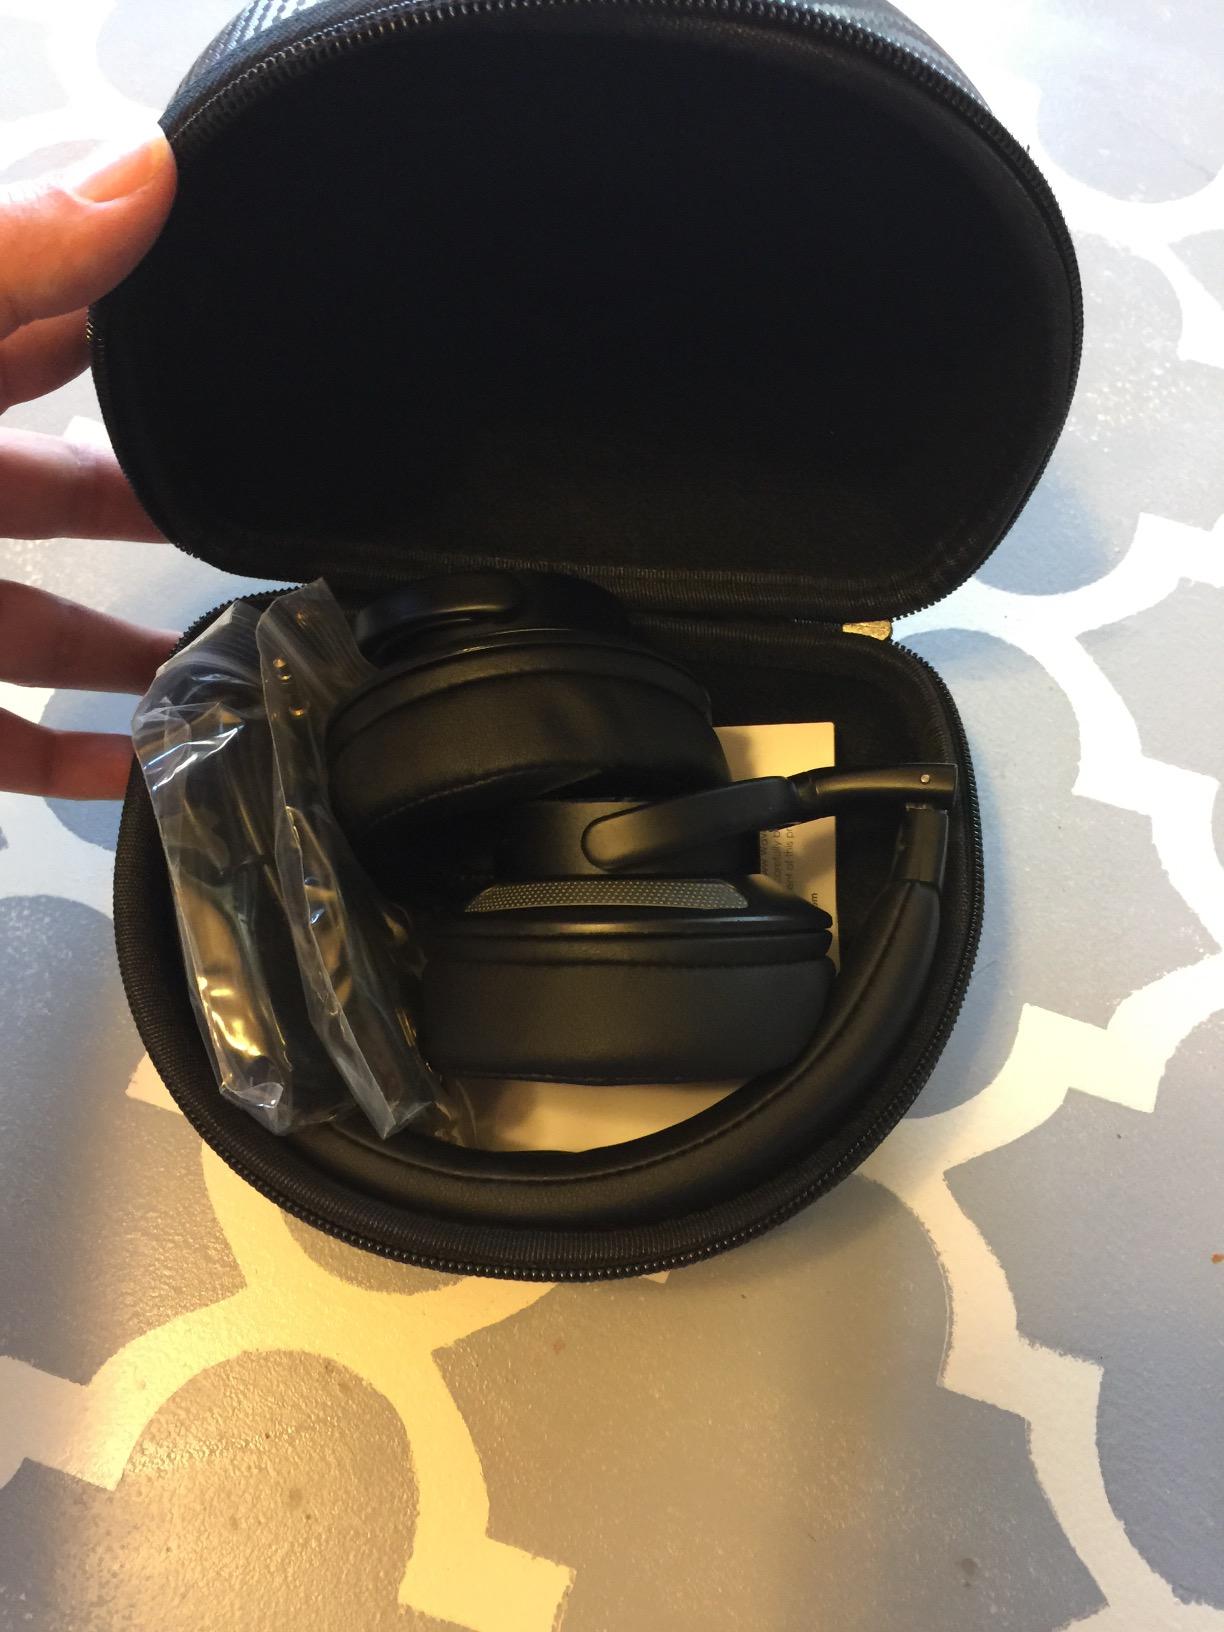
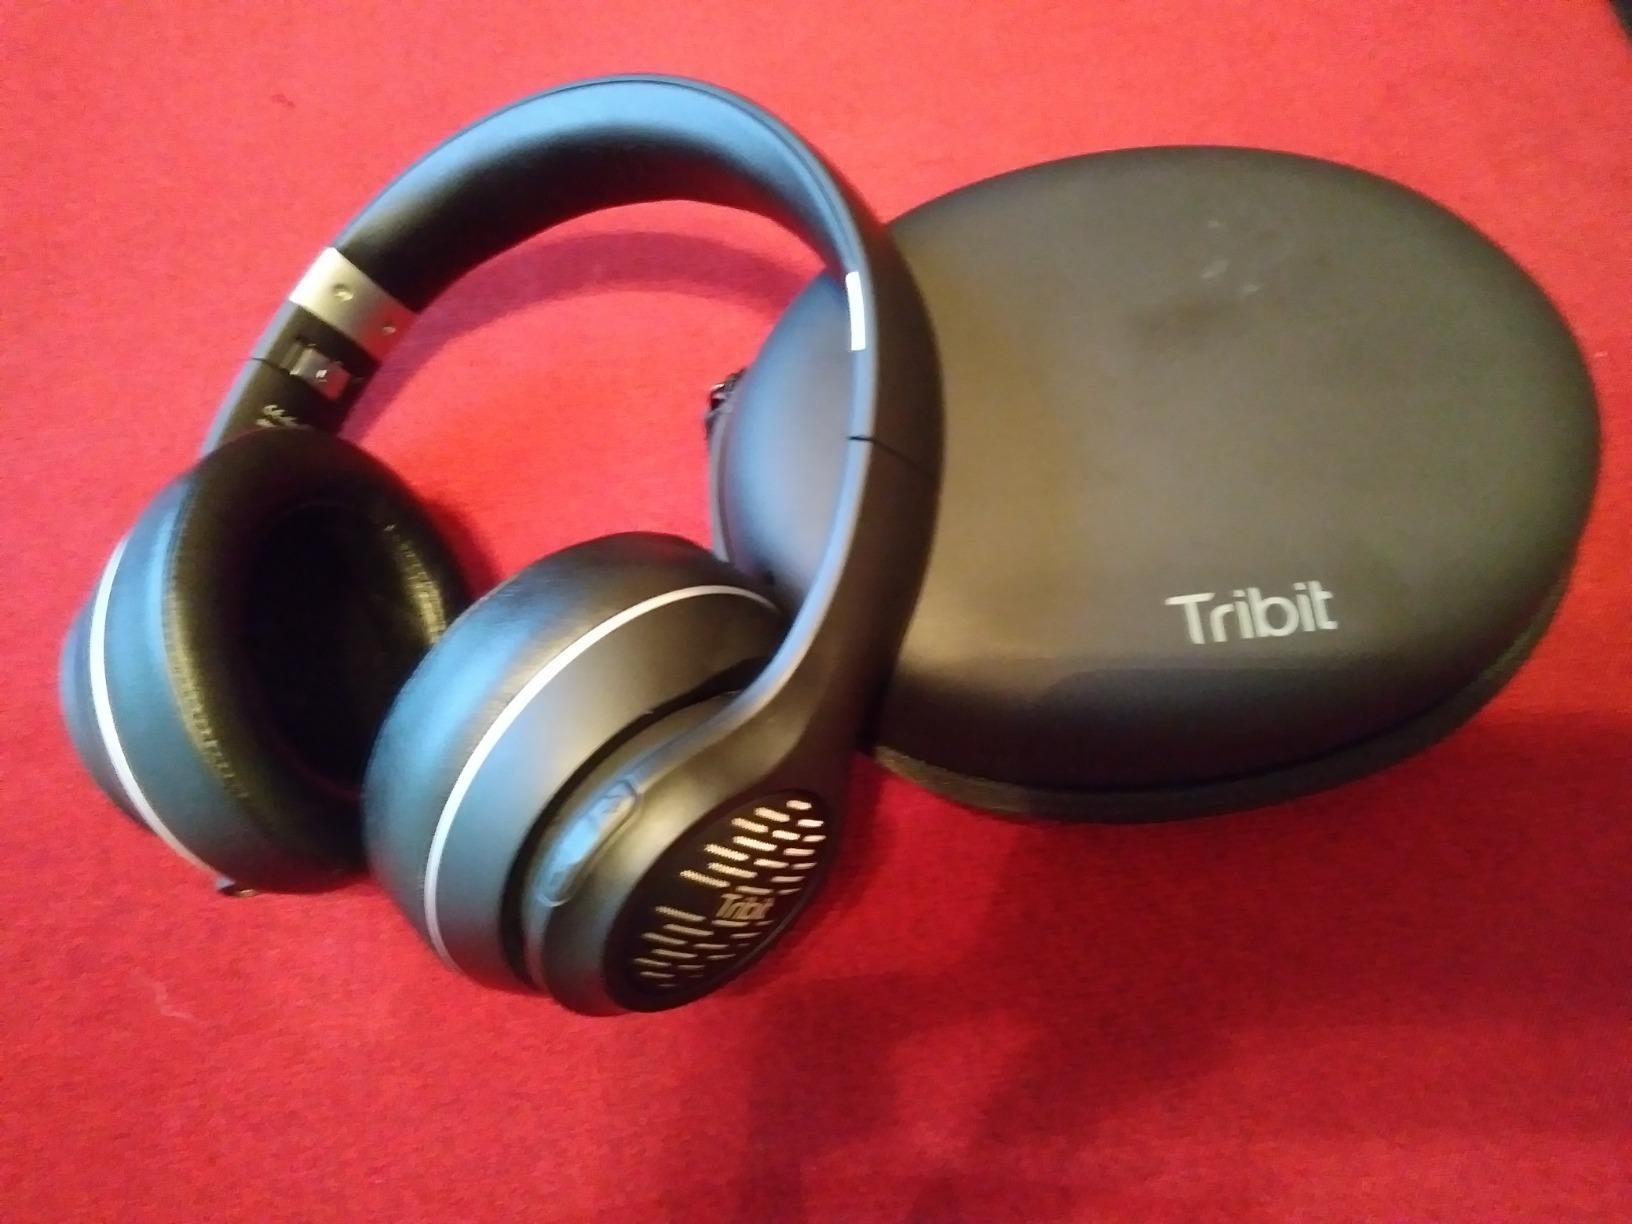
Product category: headphones
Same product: no